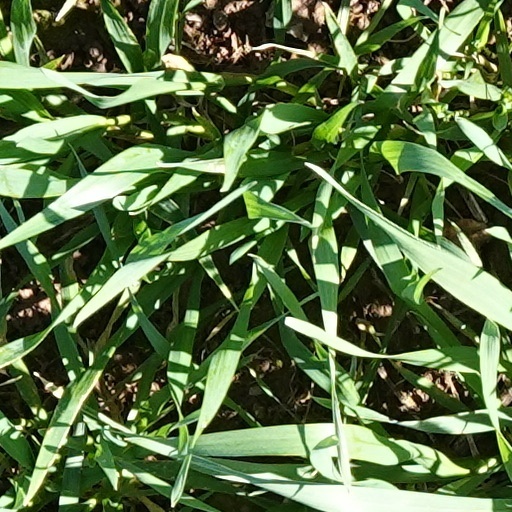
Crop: wheat